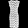
Label: Dress